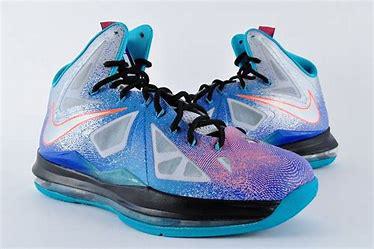
Brand: Nike
Model: Lebron 10